Clown Ferdinand

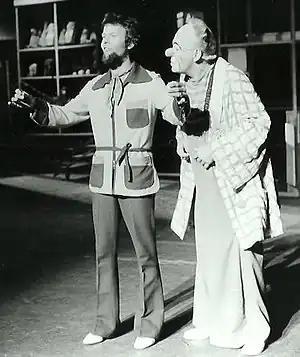
Clown Ferdinand (Jiří Vršťala) and magician

Clown Ferdinand is a fictional character from a number of Czechoslovak and later East German children TV series and films, played by actor Jiří Vršťala. The character was created by screenwriter Ota Hofman and film director Jindřich Polák.